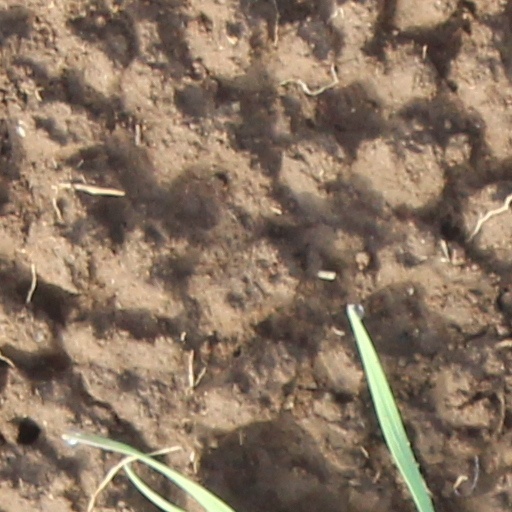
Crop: wheat